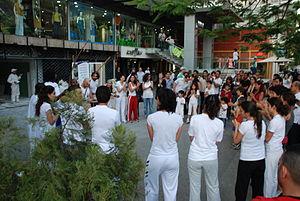
La rue Hamra est une des rues les plus célèbres de Beyrouth, la capitale du Liban. Par extension, le nom désigne aujourd'hui l'ensemble du quartier environnant, à l'ouest de la ville, qui fait partie du district de Ras Beyrouth.